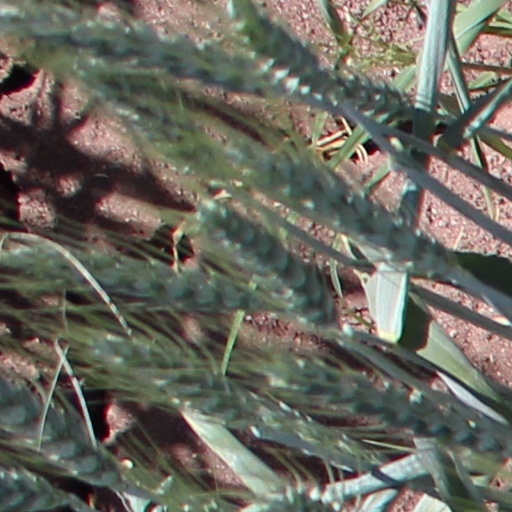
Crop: wheat